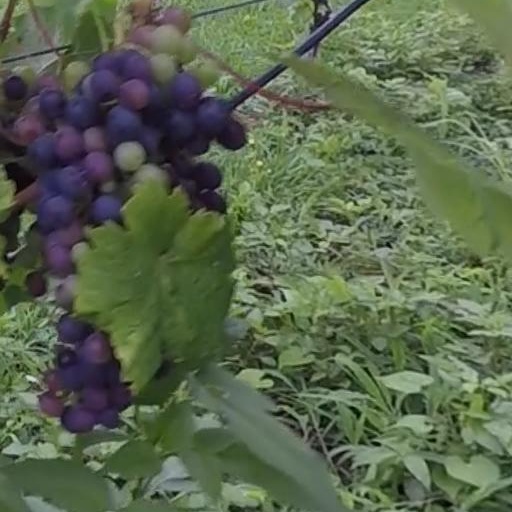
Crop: grape